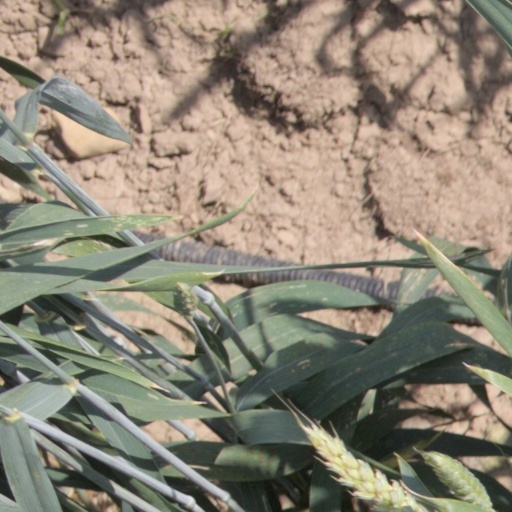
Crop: wheat